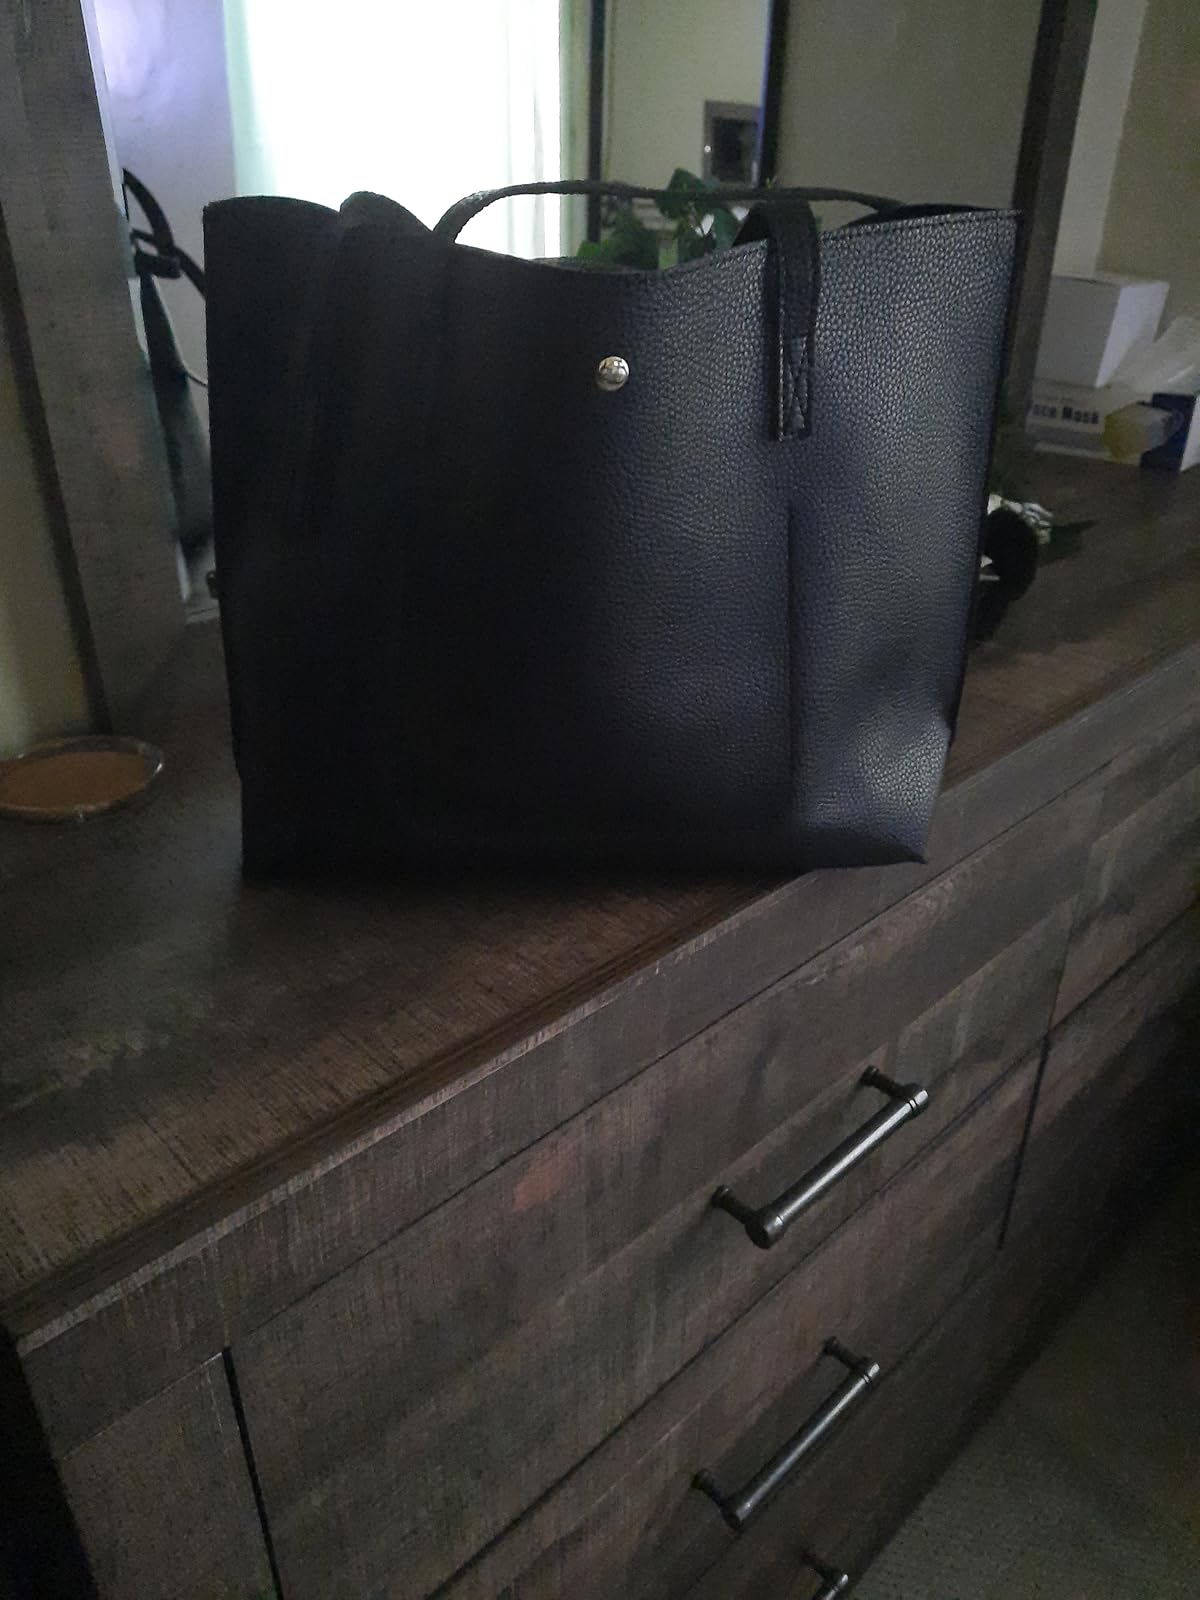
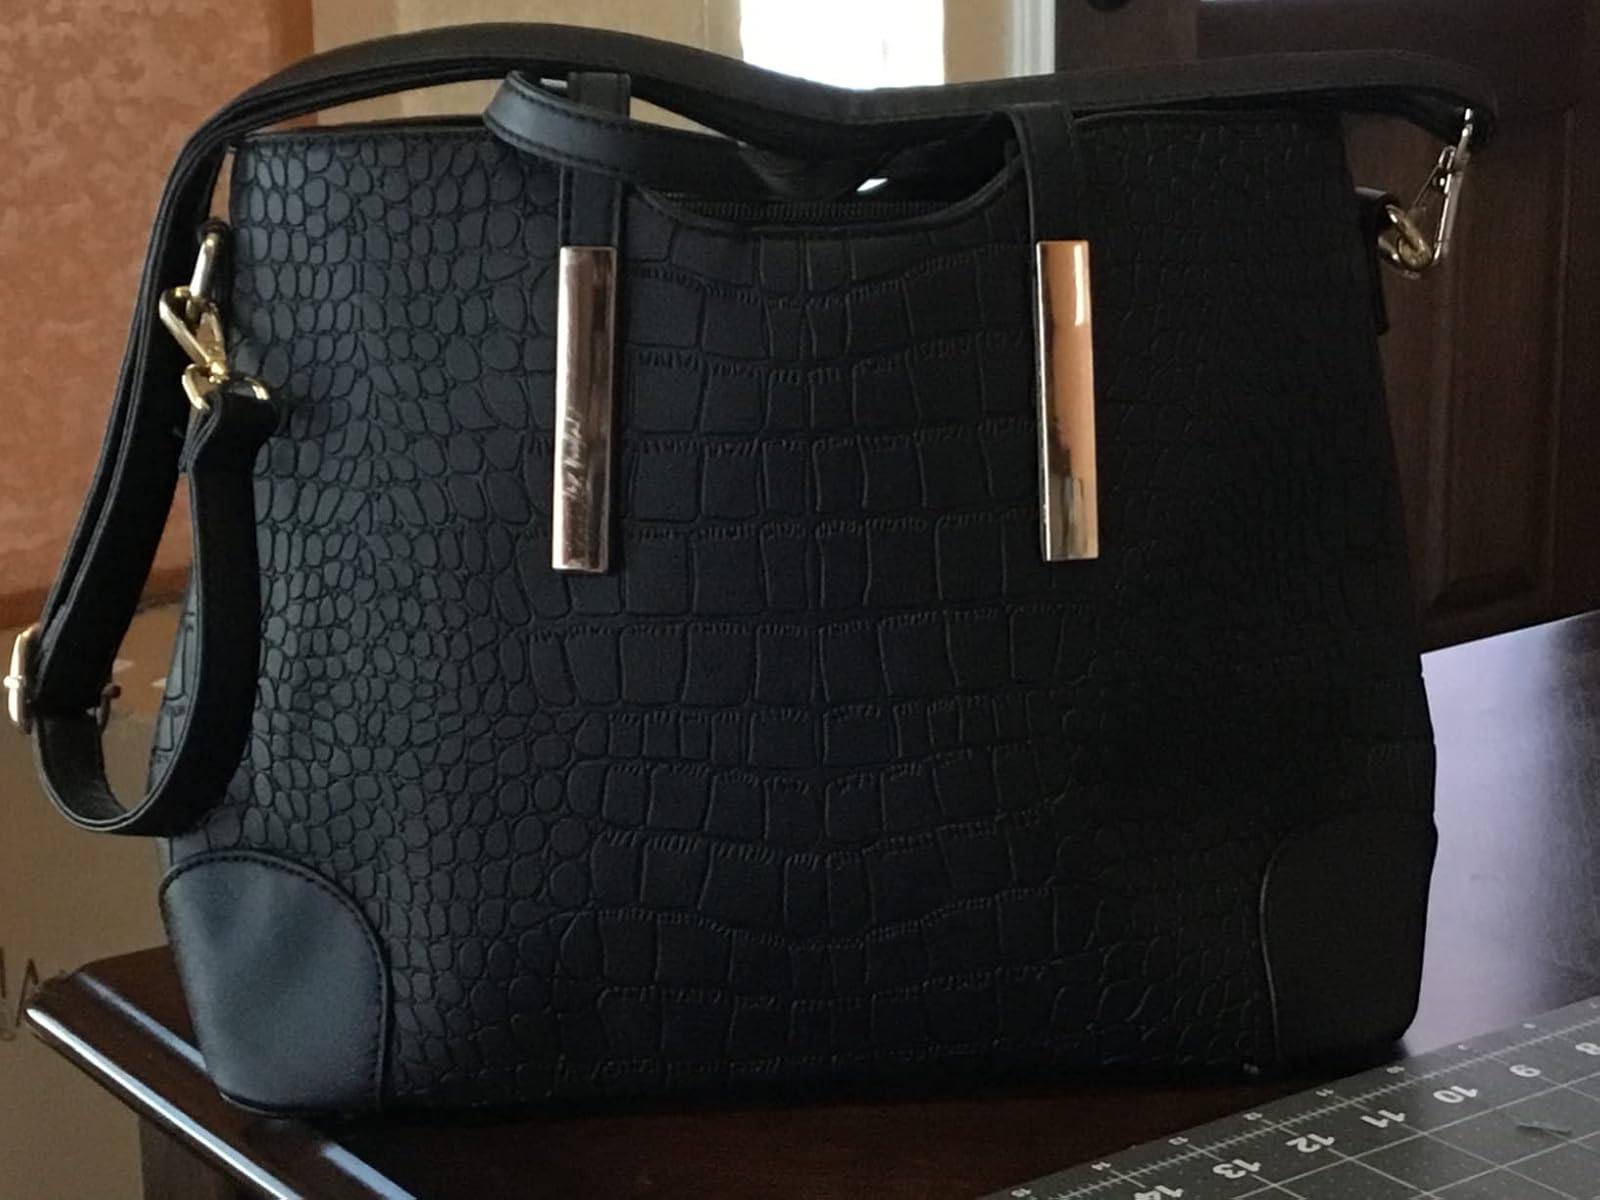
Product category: accessories_handbag
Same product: no